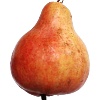
Label: red_pear